Peter Lance

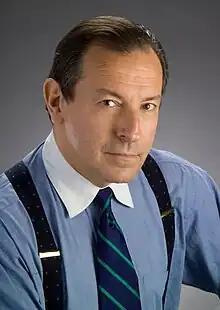
Lance in 2012

Peter Lance (born February 18, 1948) is an American journalist and author. He is a five-time winner of the News & Documentary Emmy Award, the recipient of a Robert F. Kennedy Journalism Award, and other accolades detailed below. In April 2010, Lance was appointed as a one-year visiting scholar at the Orfalea Center for Global & International Studies at the University of California, Santa Barbara.